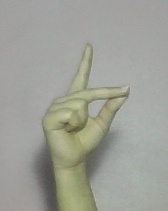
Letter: ta